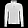
Label: Pullover